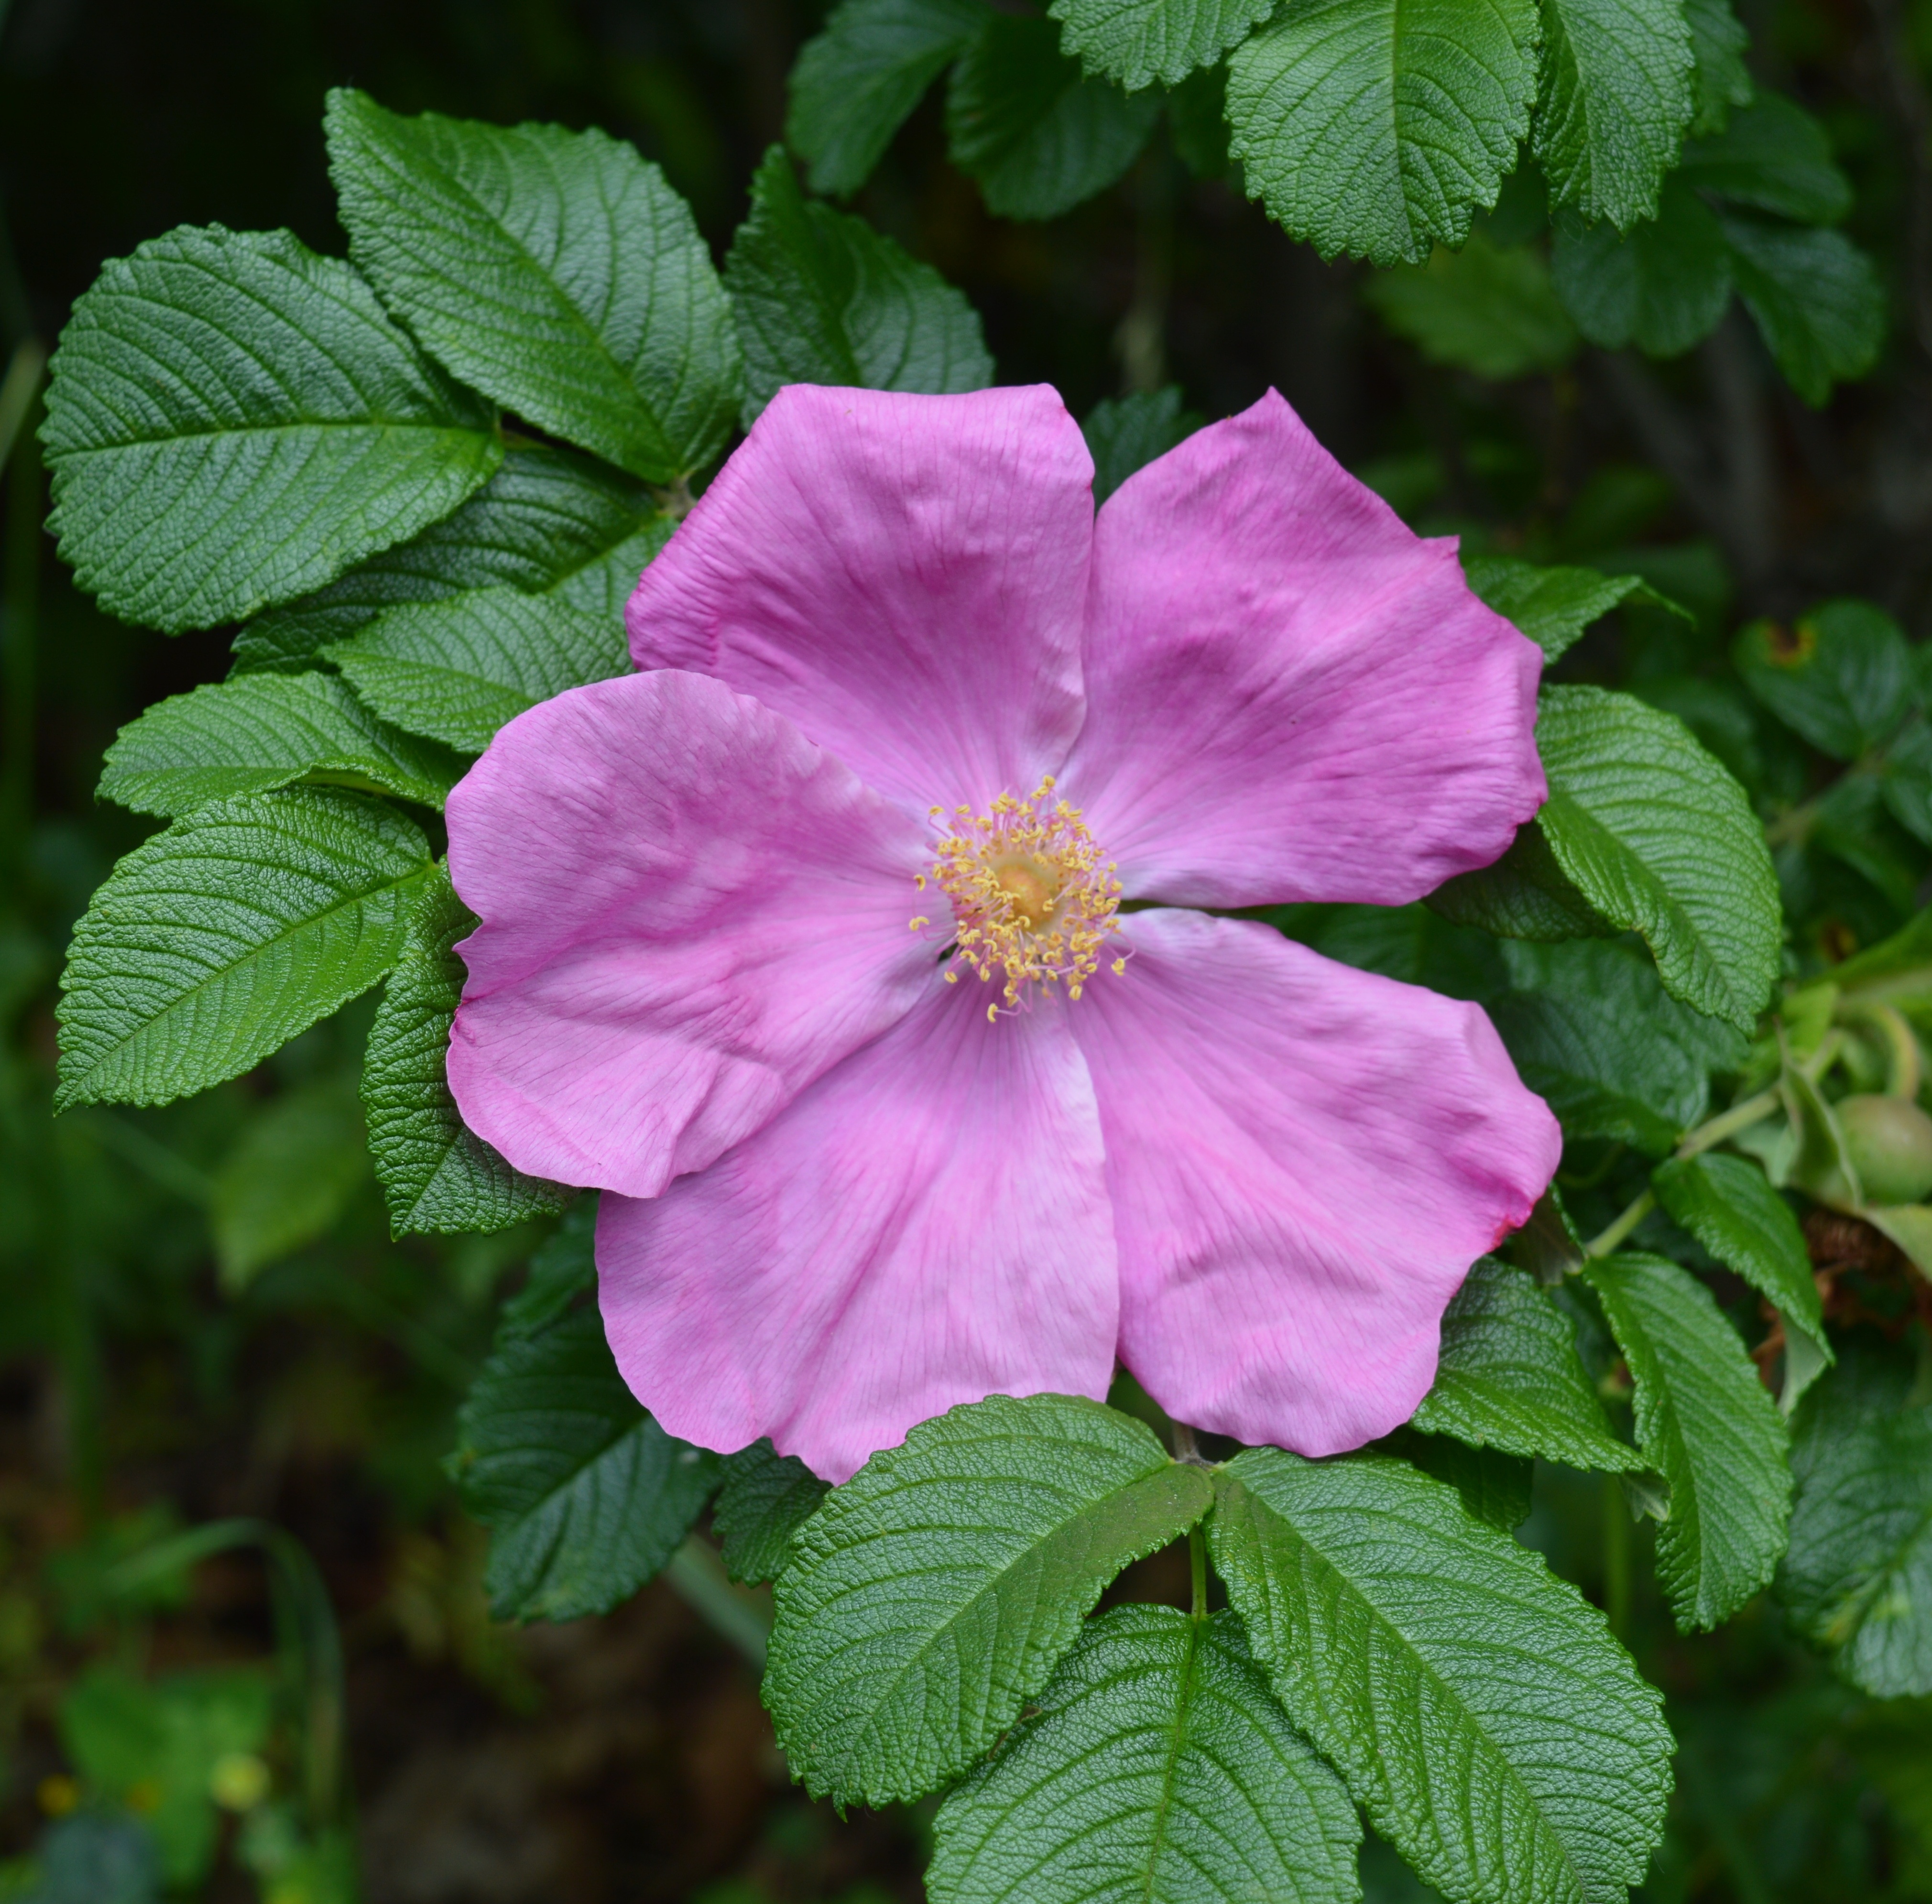
plant, flower, petal, rose, pink, flora, wild rose, flowering plant, rose family, rosa rugosa, annual plant, land plant, rosa centifolia, rosa rubiginosa, rosa gallica, prickly rose